2021 Semeru eruption

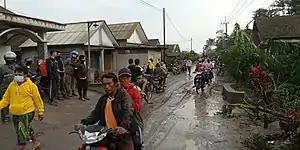
Villagers in Lumajang evacuating to a safe distance from the volcano.

The eruption was thought to have begun when a lava dome at the summit crater collapsed due to intense precipitation. A volcanologist at the Bandung Institute of Technology said the eruption debris flow was an accumulation of material from past eruptions. Heavy rainfall eroded volcanic material on the summit, destabilizing the lava dome. The collapsed dome triggered a series of pyroclastic flows that traveled down the slopes of the volcano. According to a report from the geological department of the Ministry of Energy and Mineral Resources, the plume height may have been as great as 45 km, although there are claims the height was only 11 km. Investigations are ongoing to determine the plume height. Between 5 and 9 December, eight pyroclastic flows traveled 3 km or more from the peak. The flows traveled in a southeast direction.